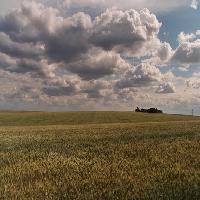
Weather: cloudy or overcast